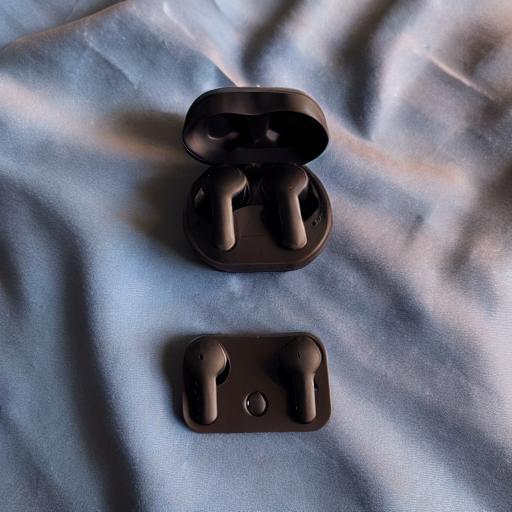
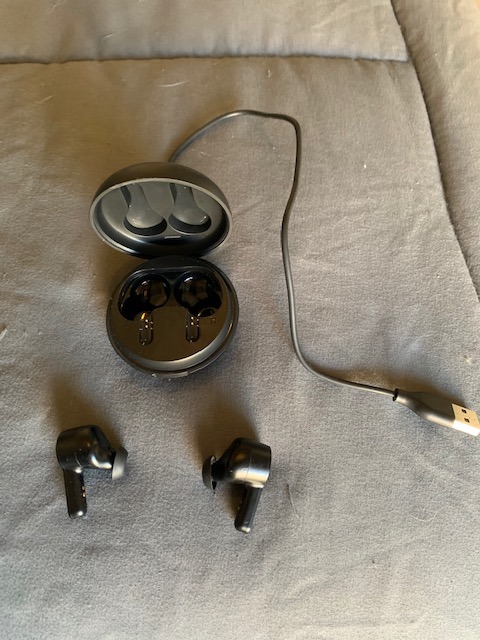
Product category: earbuds
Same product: no